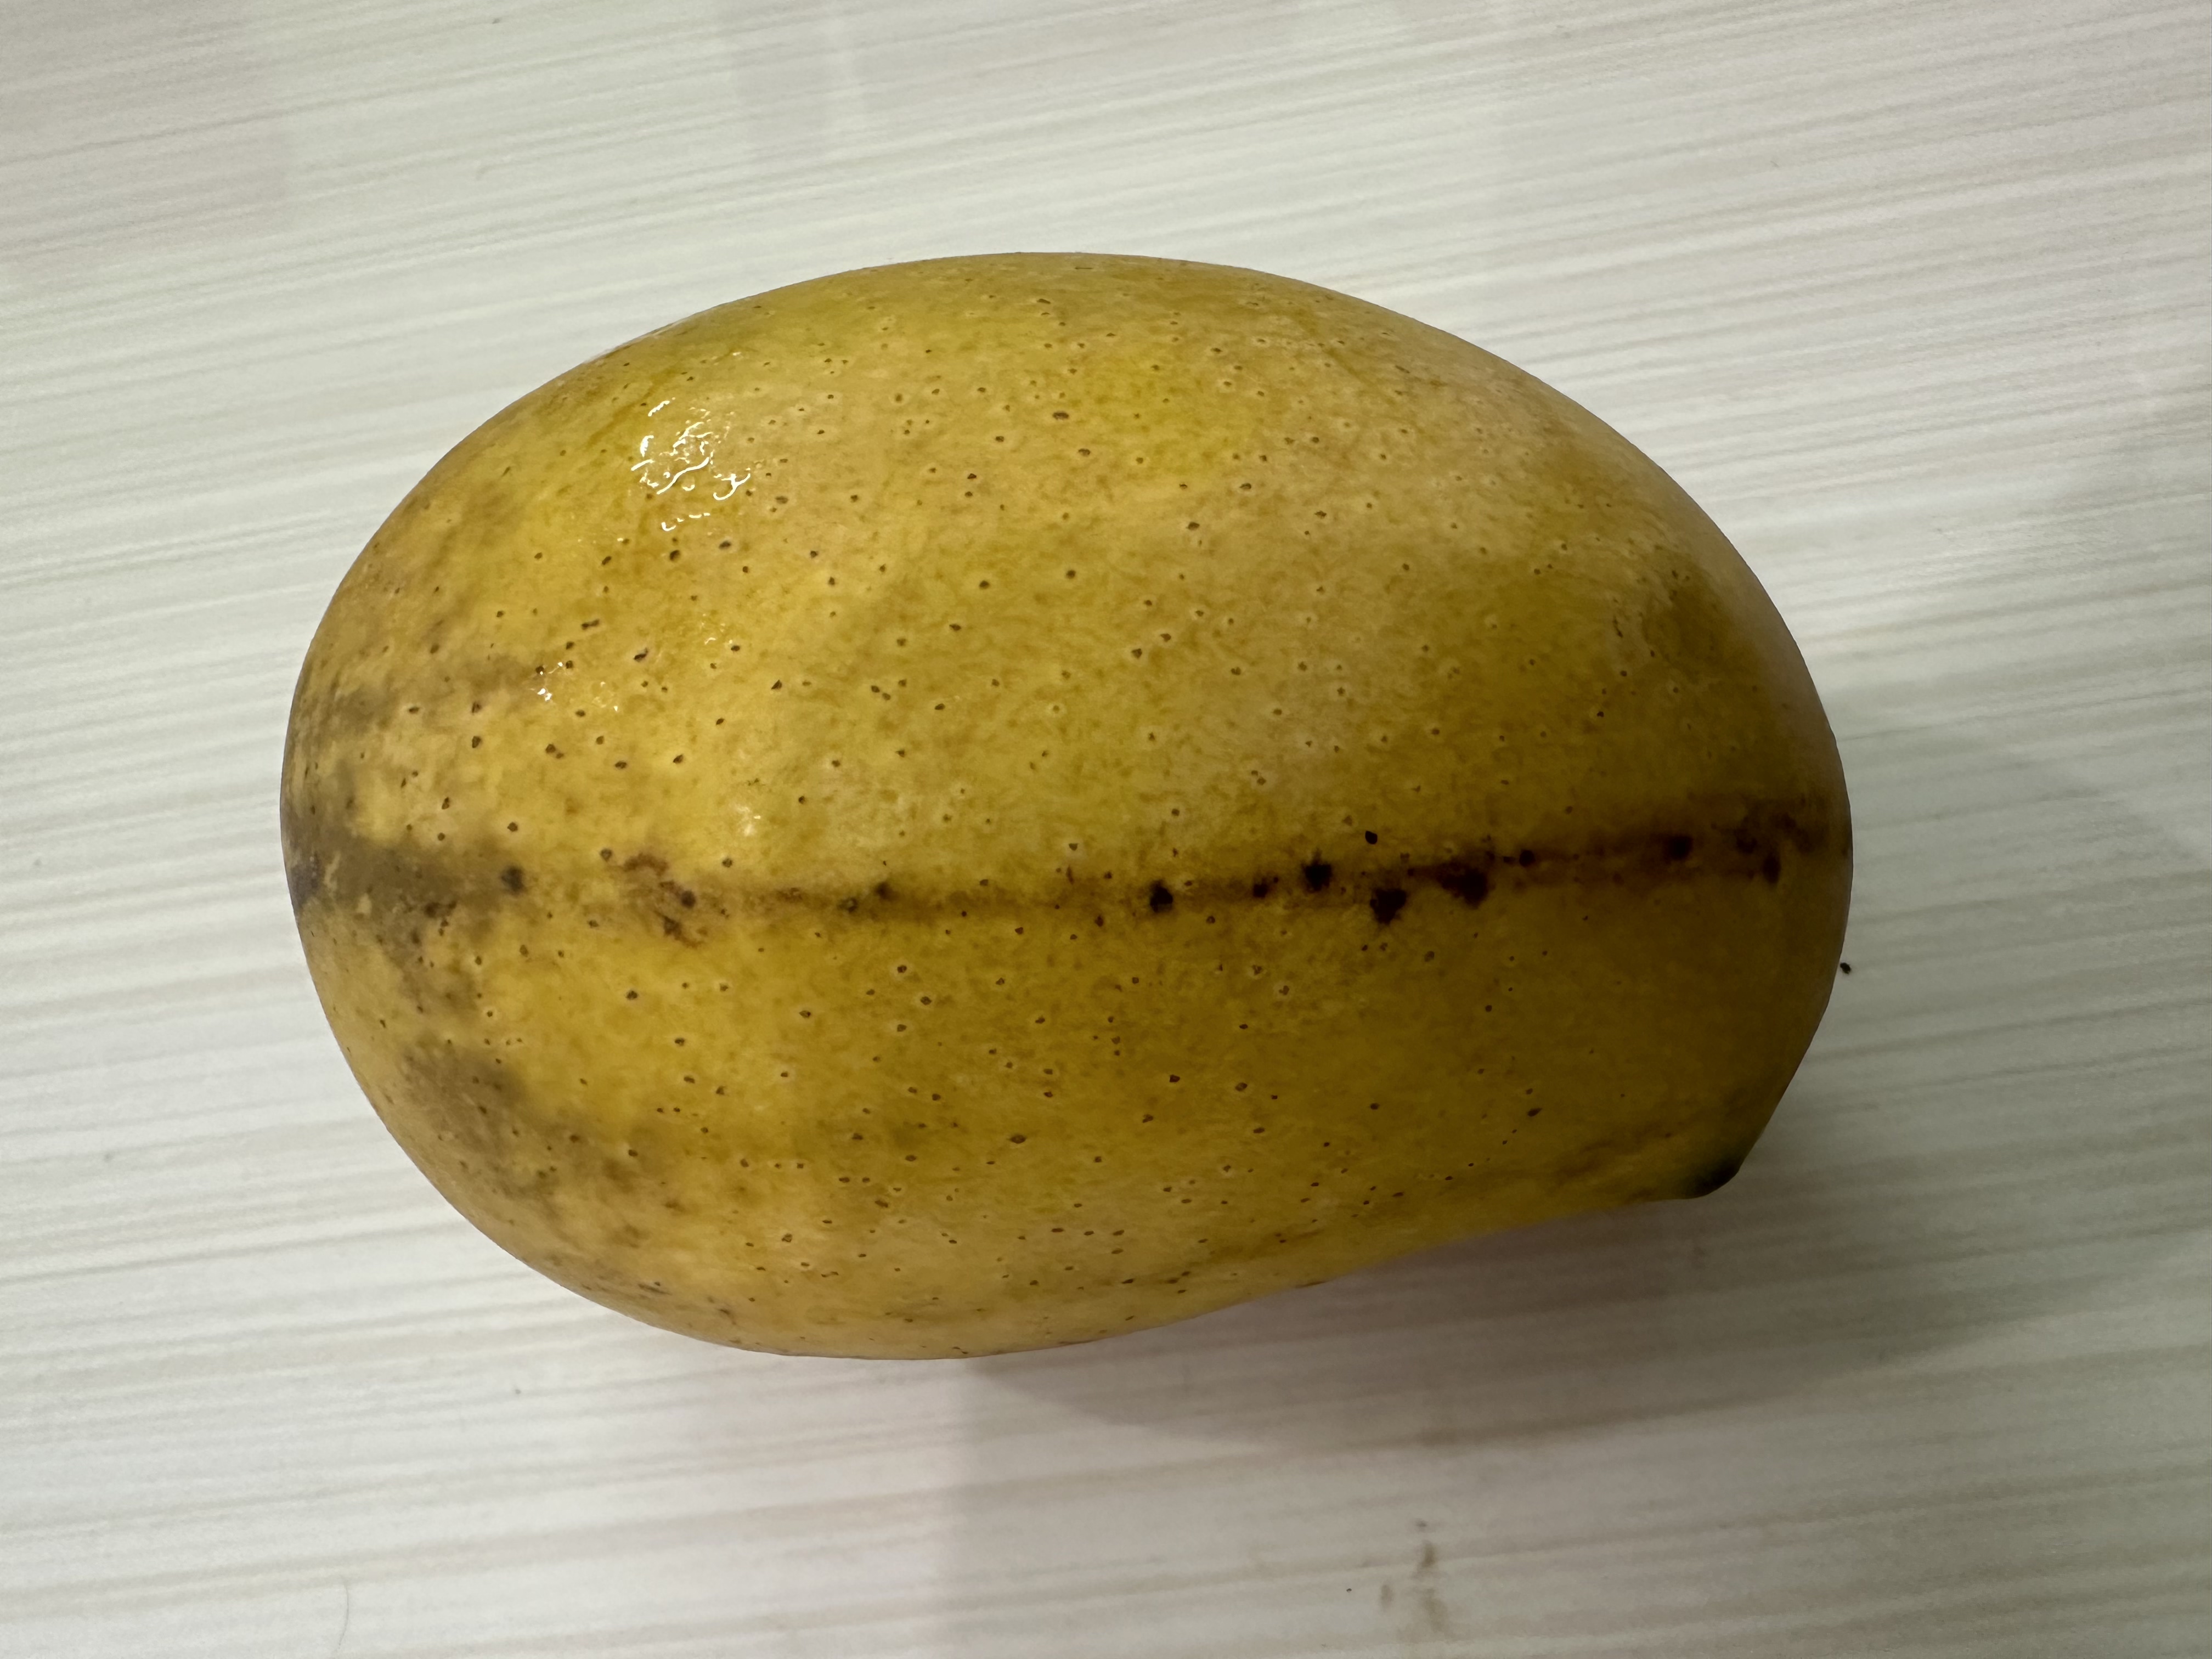
Mango variety: Kanchon Langra